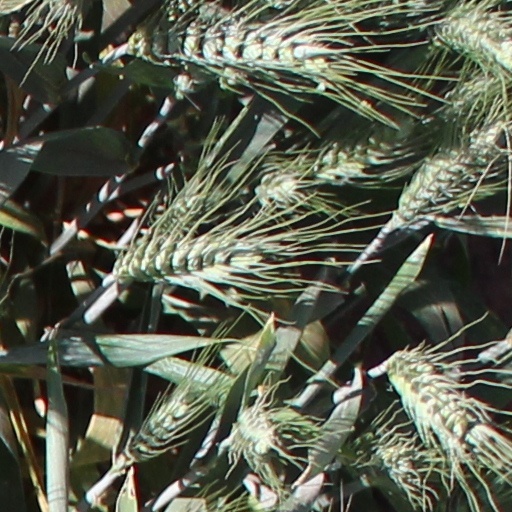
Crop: wheat